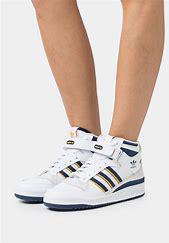
Brand: adidas
Model: originals Adidas Originals Forum